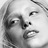
Emotion: neutral